Honda Life

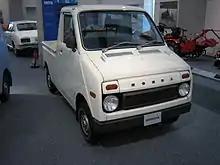
Life Pickup

This , which shares the VA chassis code with the low-bodied Life Van, also uses the same 356 cc, two-cylinder water-cooled engine as does the rest of the range. At the time of introduction, its front-wheel drive layout and bonneted design was considered a novel approach, but it had some benefits in that the entire drivetrain was installed up front: The Step Van, while its loading space was shorter, could offer certain interior space advantages such as a very low and flat floor that competing, rear-wheel drive vehicles couldn't provide at the time. It drew many influences from the DKW Schnellaster produced in Europe. Its appearance, while unique and not appreciated when new, is now the standard approach for current "kei" products from Japanese manufacturers. The rear gate was of a clamshell style, divided horizontally. The Step Van, like the regular Life Van, could carry with two occupants, down to with the full complement of two more passengers.